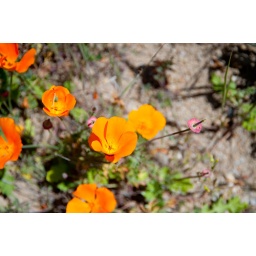
flowers on route 85 between route 35 and highway 1 in California